Joy Giovanni

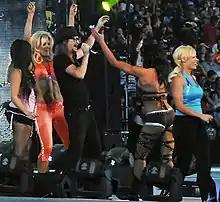
Joy Giovanni making her entrance at WrestleMania XXV in April 2009, with legend divas by her side.

Giovanni returned at WWE's WrestleMania 25 PPV event making her official in-ring debut for the company in a 25-Diva battle royal to determine the first WWE Miss WrestleMania and to celebrate 25 years of women at WrestleMania. Giovanni was one of the six legend divas to return for one night only alongside; Miss Jackie, Molly Holly, Sunny, Torrie Wilson and Victoria. Giovanni was eliminated second by The Bella Twins. She was also in attendance at the WWE 2009 Hall of Fame ceremony.